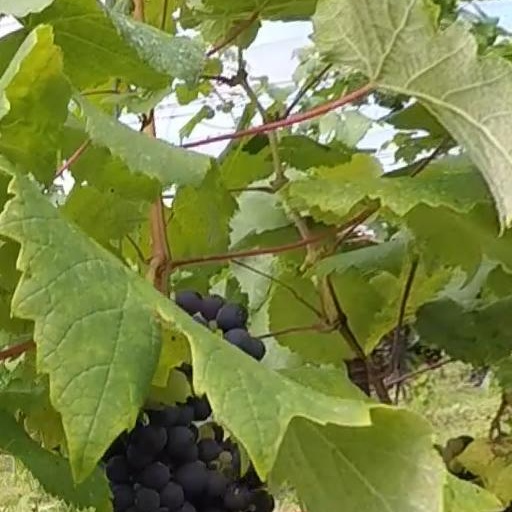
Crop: grape